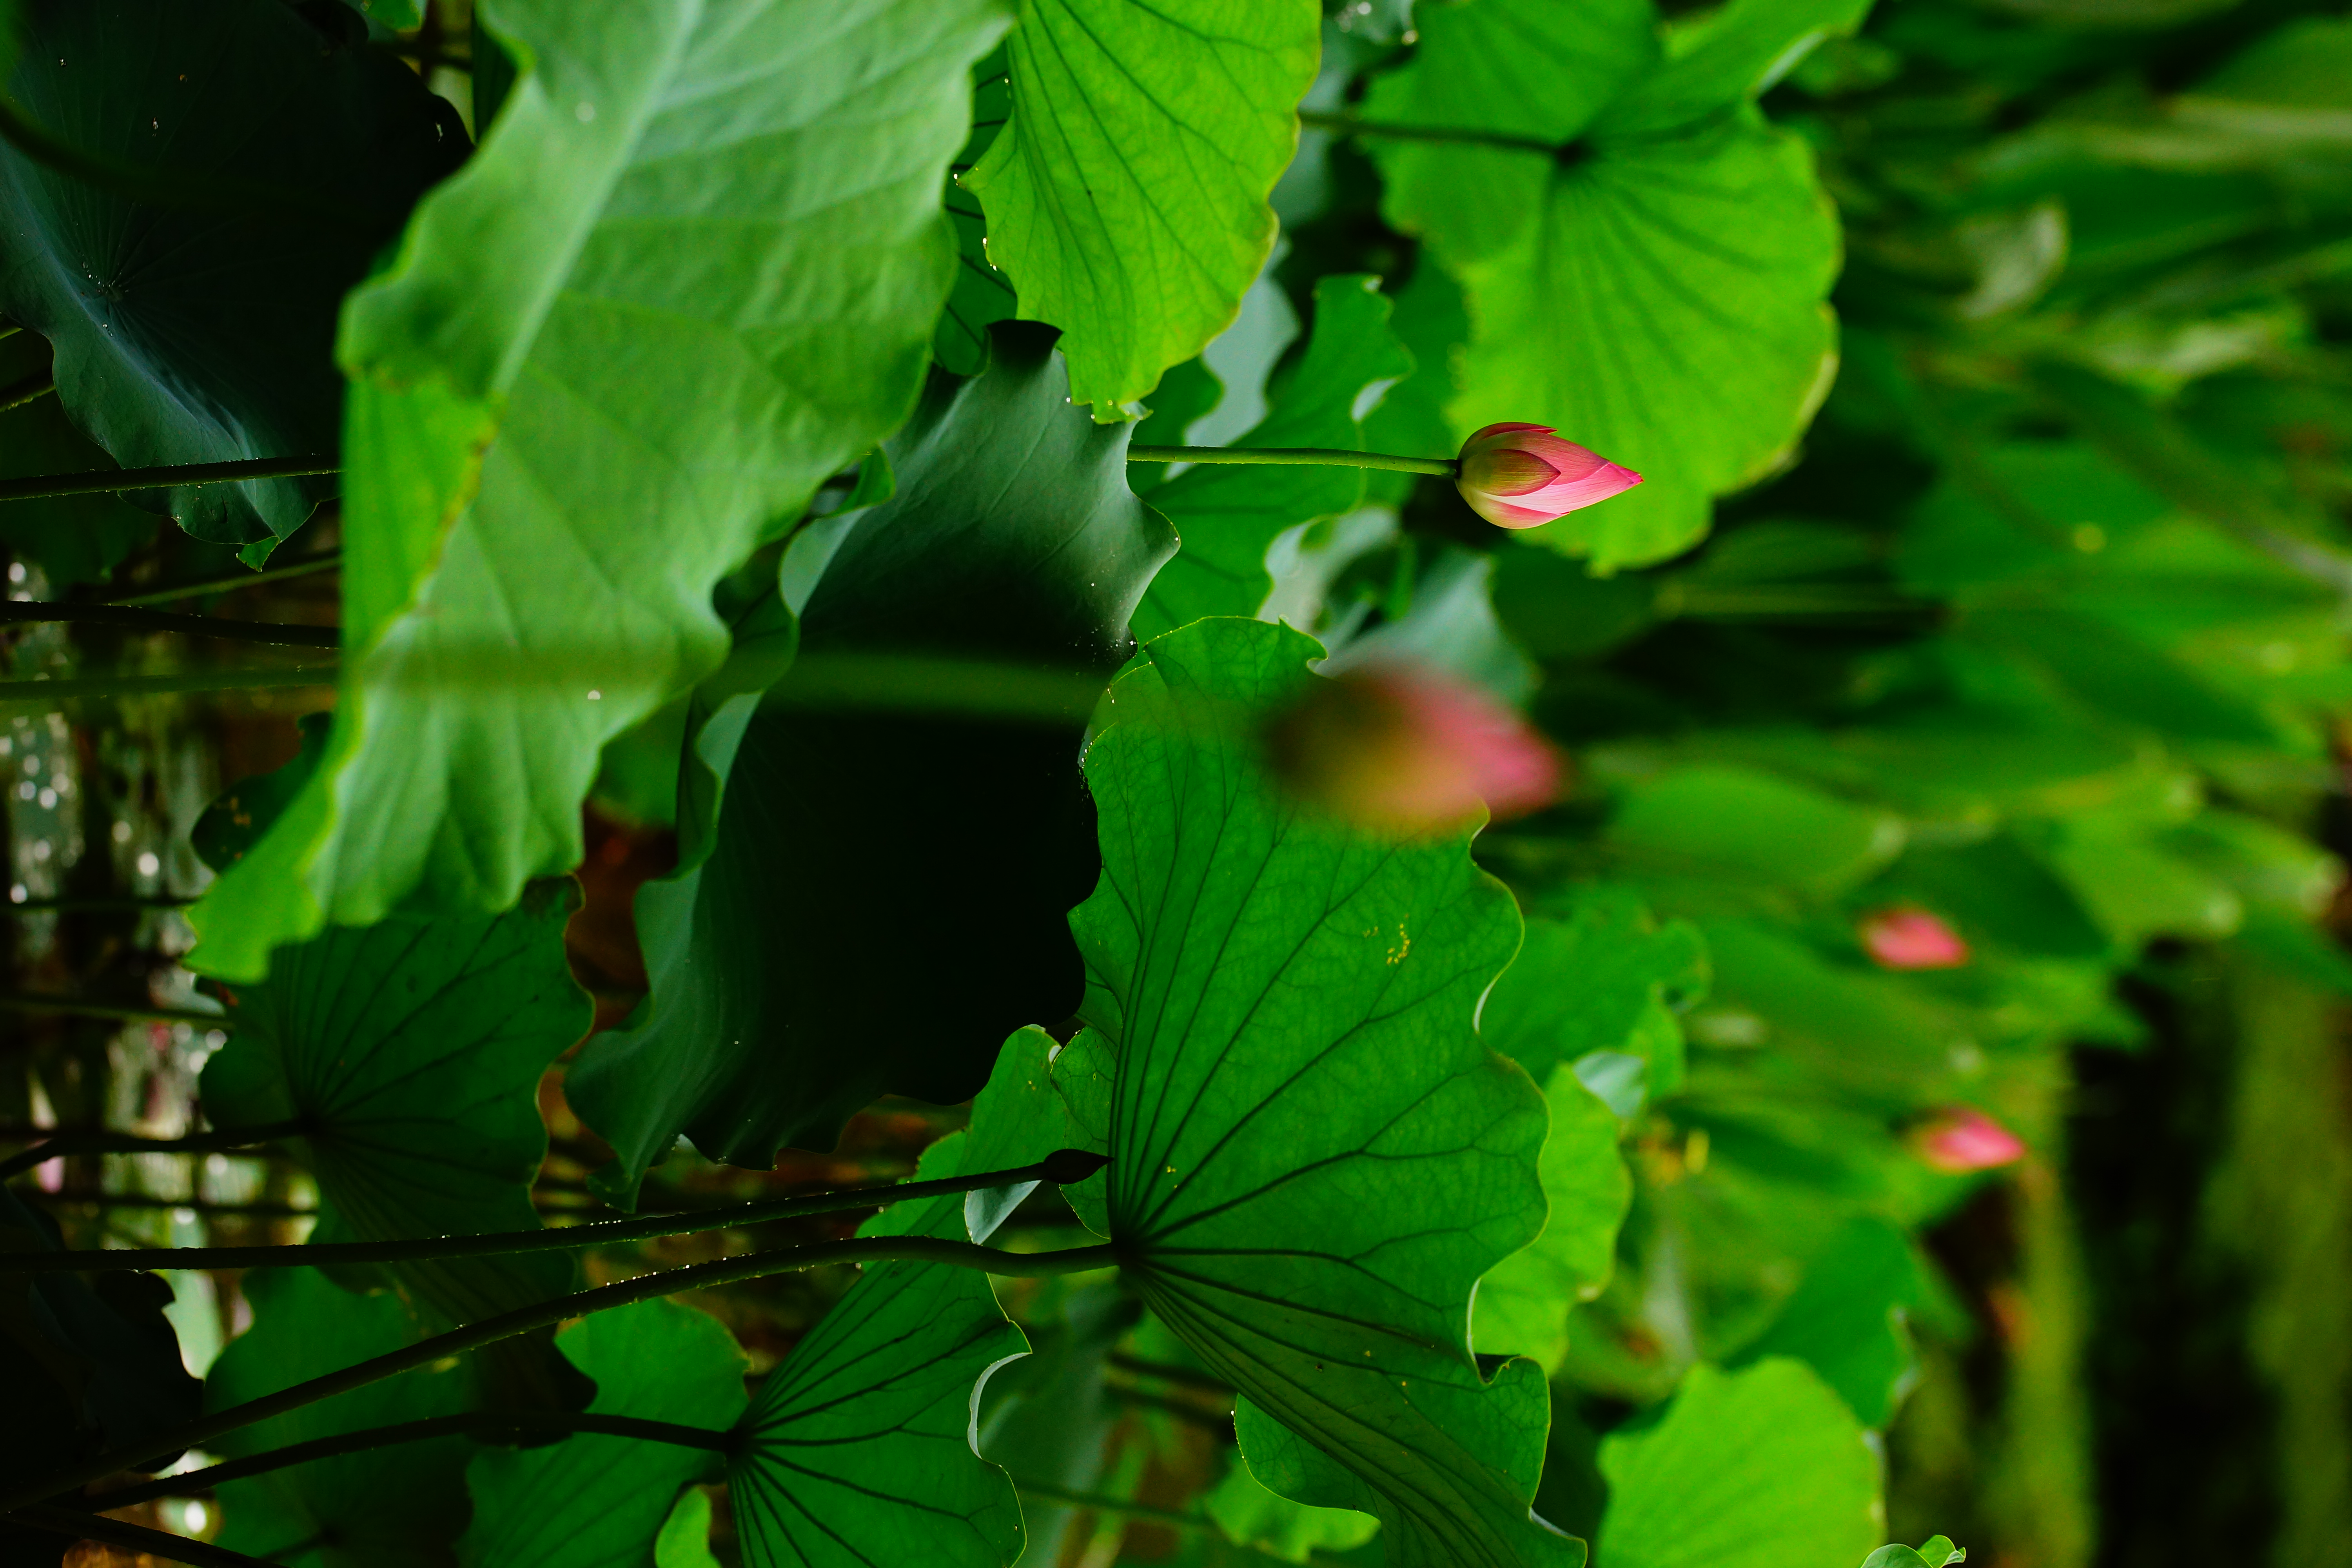
nature, plant, leaf, flower, pond, green, botany, garden, sacred lotus, aquatic plant, flora, wildflower, flowers, lotus, hongkong, flowering plant, annual plant, land plant, lotus family, proteales